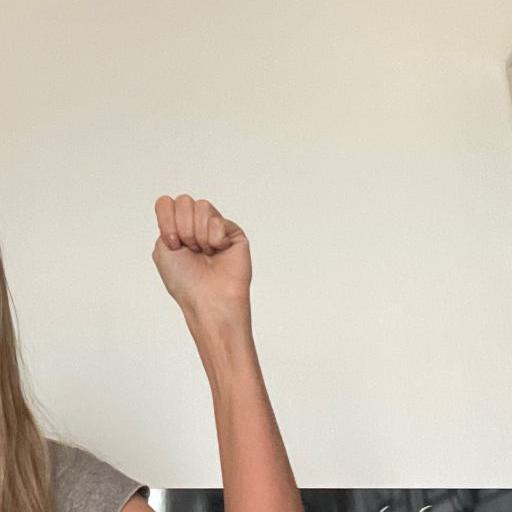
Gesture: fist